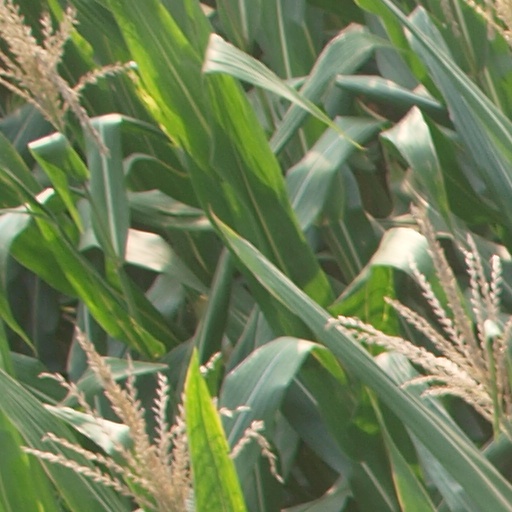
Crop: maize; corn